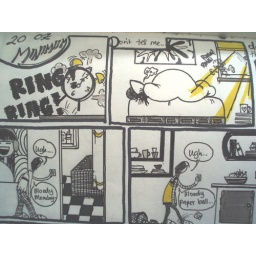
Here is a comic strip about me drawn by me. Someday I'll have a black/white tile bathroom floor like that.